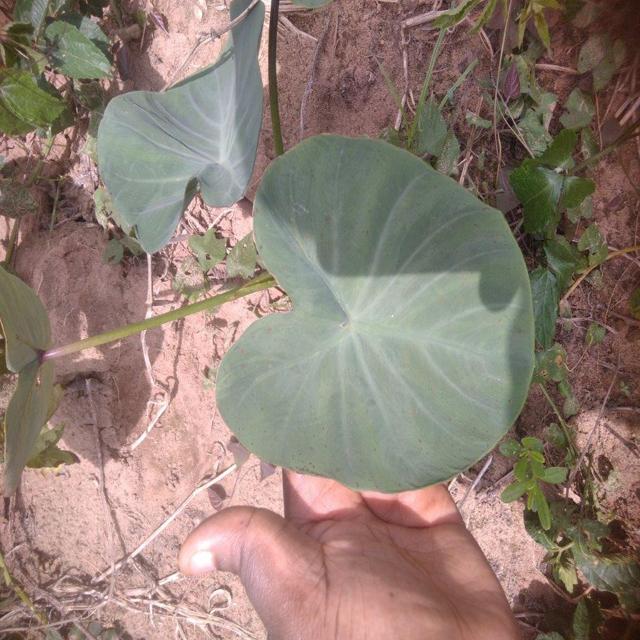
Label: Healthy